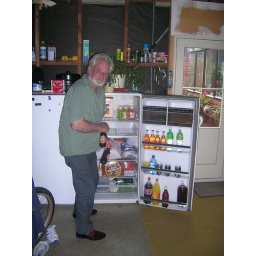
Granddad's beer fridge contains... beer. The bottled water you see in the door is sacrilege.